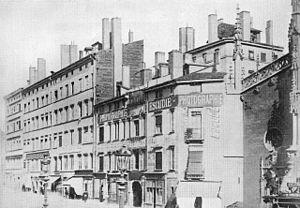
Le Grands magasins des Cordeliers est un ancien grand magasin construit à Lyon dans les années 1890 sur la place des Cordeliers. Repris par les Galeries Lafayette en 1919, il est considérablement agrandi en 1924-1925. Après 1999, il est occupé par l'enseigne Saturn, puis l'enseigne Boulanger.
La place des Cordeliers est un espace public situé dans le 2ᵉ arrondissement de Lyon, au centre du quartier des Cordeliers. Créée au XVIᵉ siècle, elle est profondément remaniée au XIXᵉ siècle.
La basilique Saint-Bonaventure est un édifice religieux de Lyon, en France, voué au culte catholique. Située au cœur de la presqu'île dans le quartier des Cordeliers, cette église demeure le seul édifice médiéval qui subsiste après les travaux de percée de la rue Impériale, aujourd'hui rue de la République, et le réaménagement de la place des Cordeliers sous le second Empire par le préfet Vaïsse. Sanctuaire urbain depuis 1971, et non pas église paroissiale, l'église est érigée en basilique mineure par le pape François le 28 septembre 2019.